Tucker, Georgia

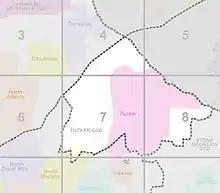
Map of the US Census Bureau's Tucker CCD and Tucker Census-designated place (CDP)

Tucker is located in northeastern DeKalb County at (33.851736, -84.221524), approximately northeast of downtown Atlanta. According to the United States Census Bureau, the CDP has a total area of , of which is land and , or 0.83%, is water.